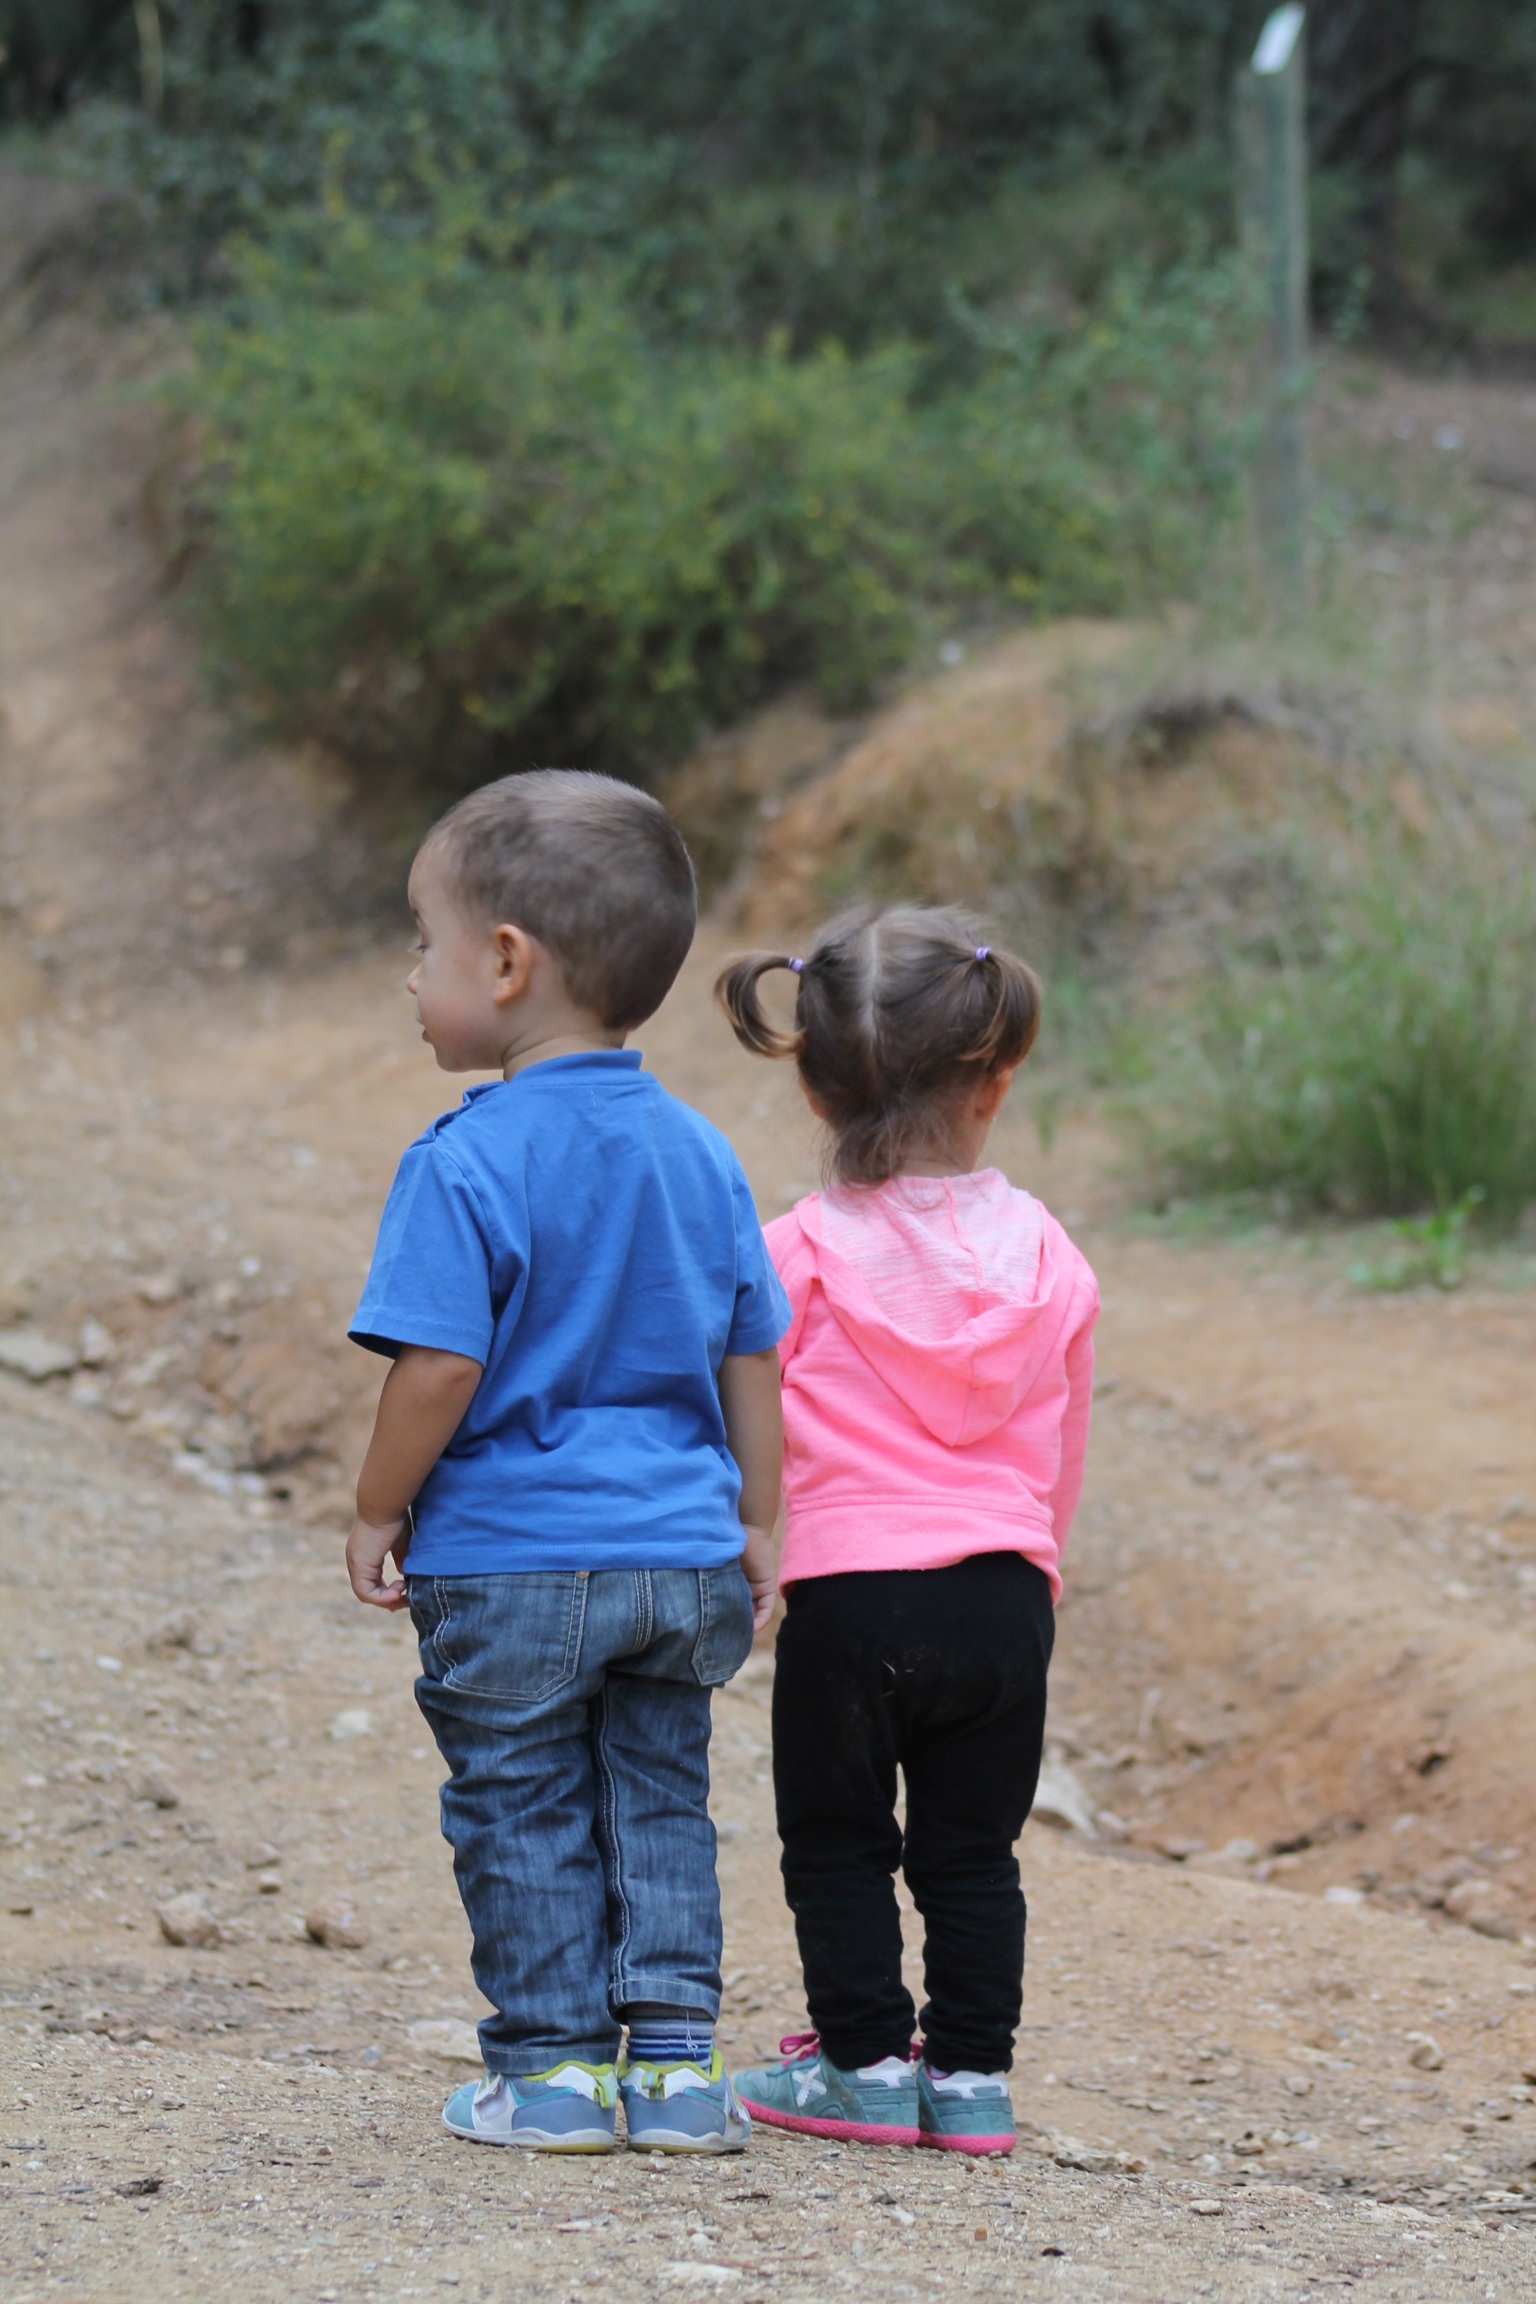
walking, people, girl, adventure, child, excursion, family, children, happy, twins, happy children